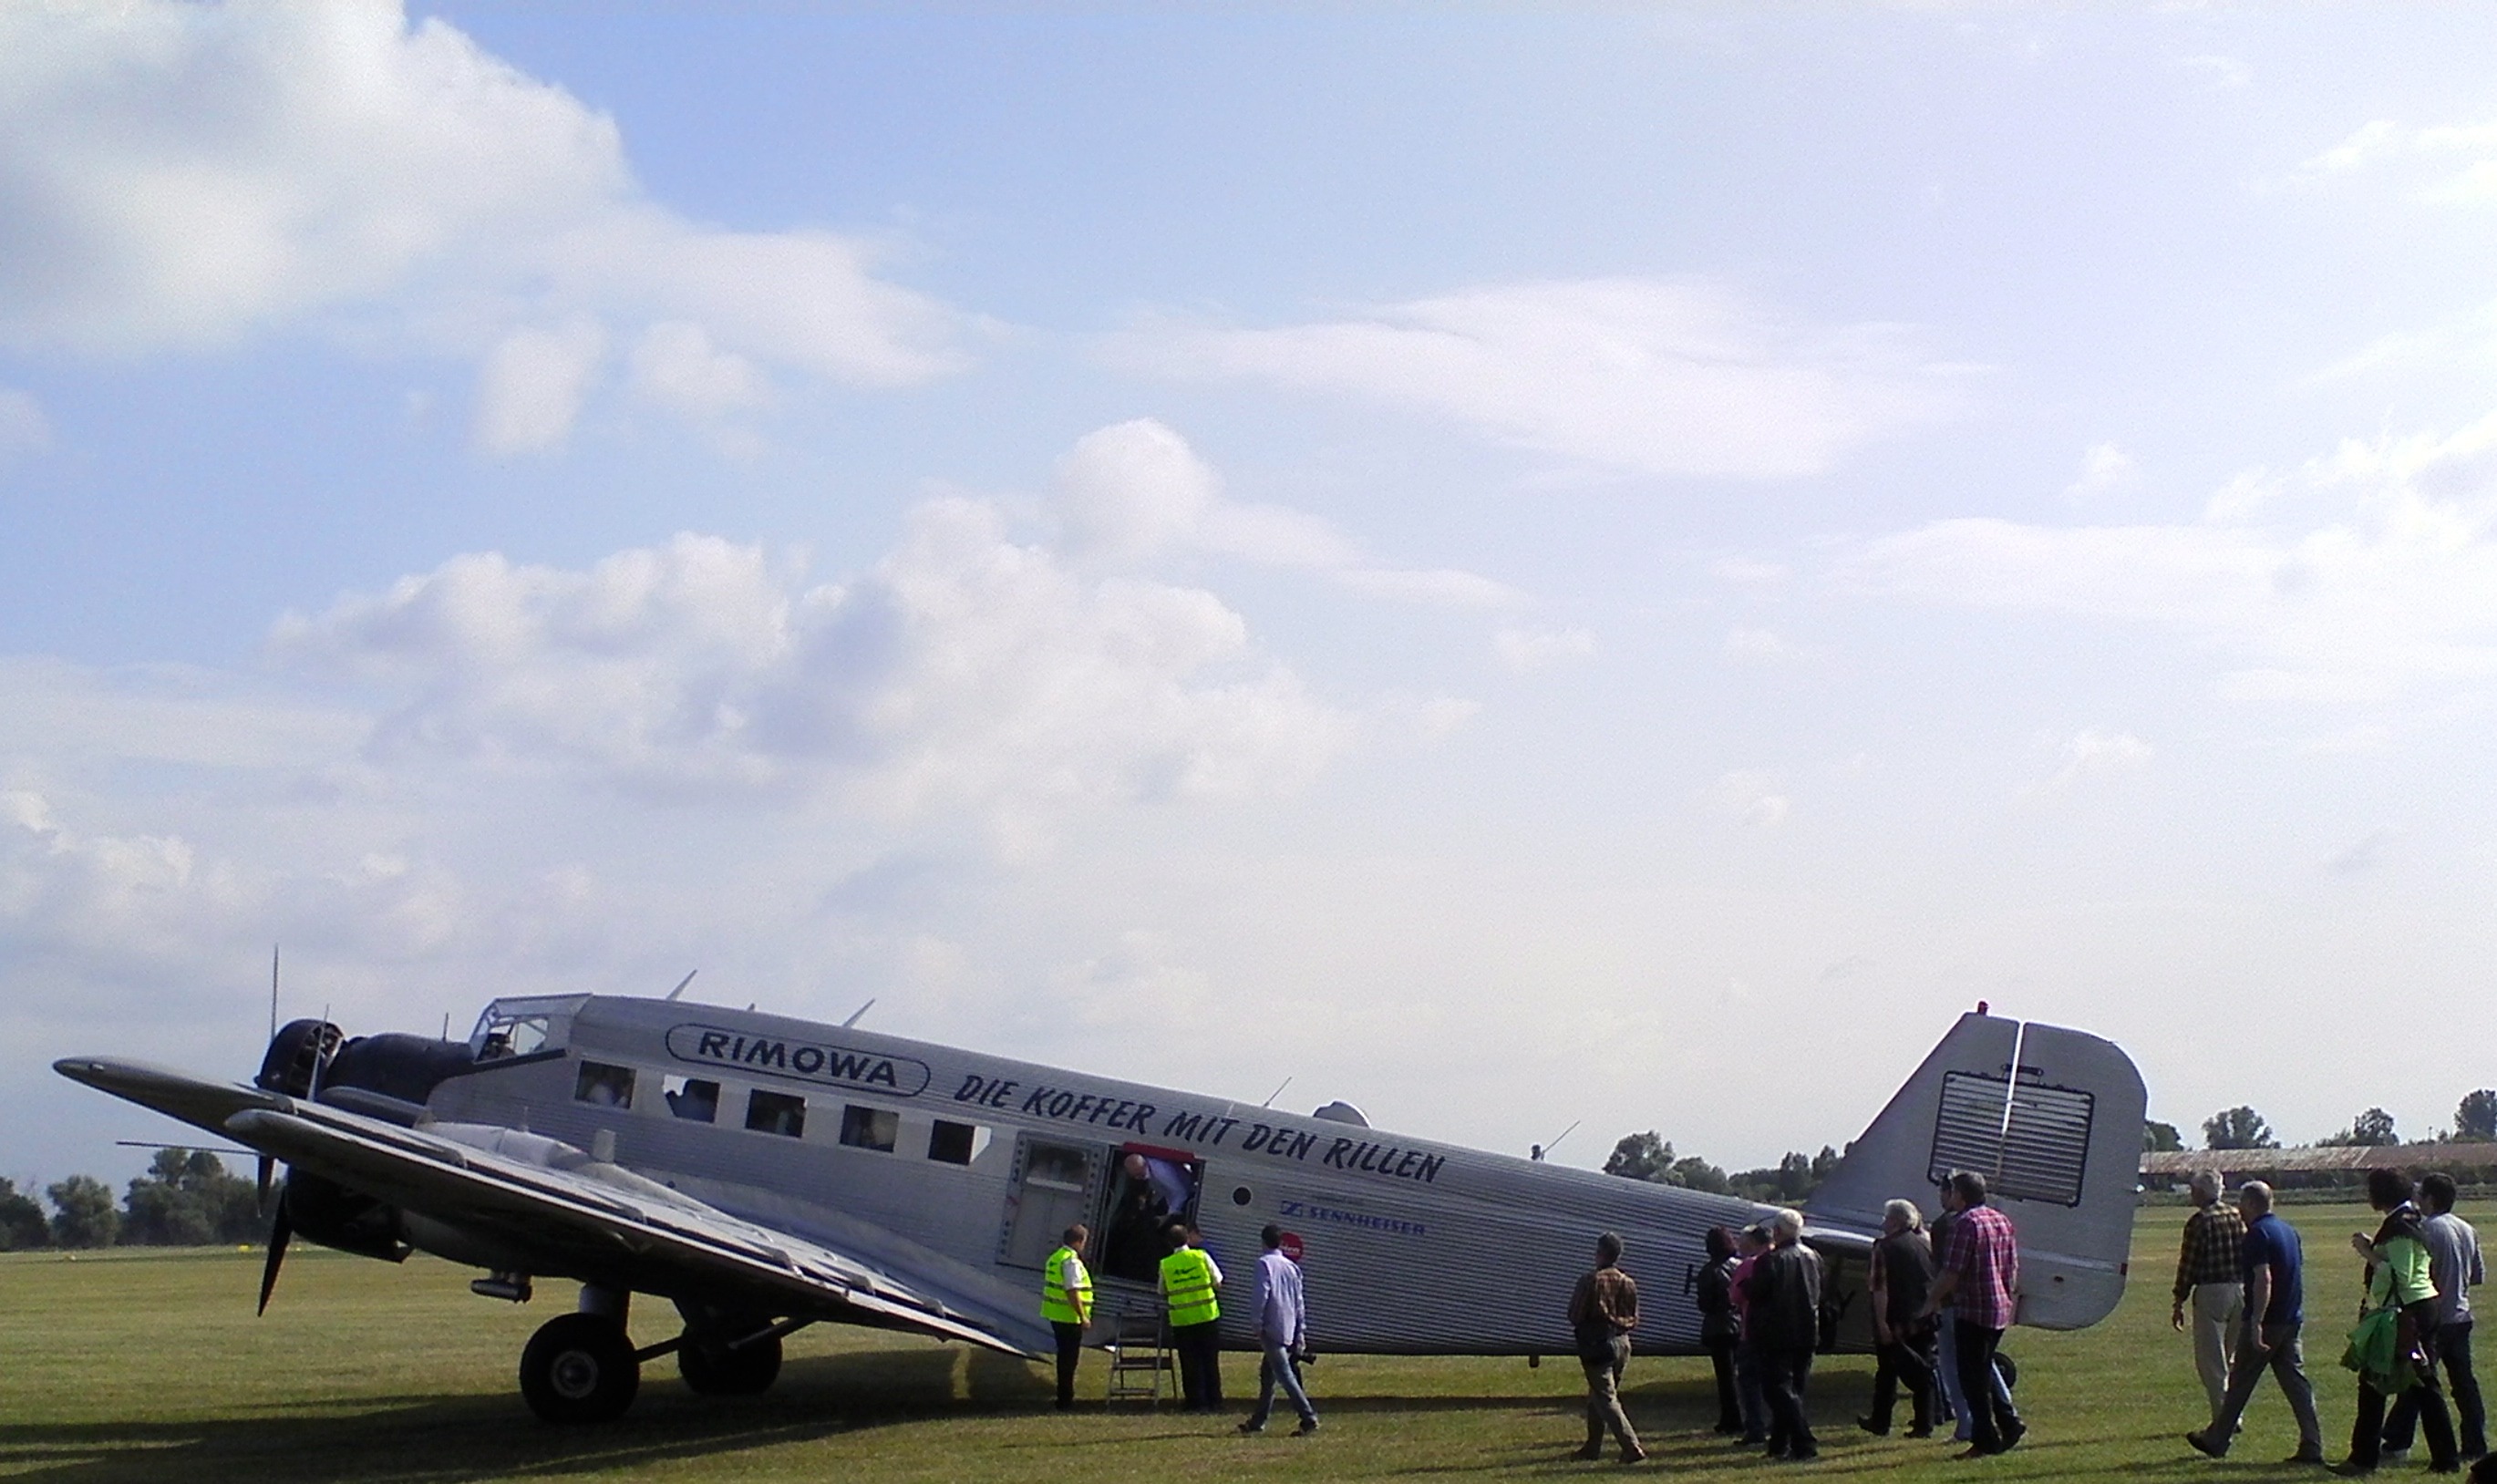
airplane, aircraft, vehicle, airline, aviation, flight, airliner, bomber, 52, ju, air force, military aircraft, atmosphere of earth, propeller driven aircraft